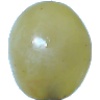
Label: Grape White 1